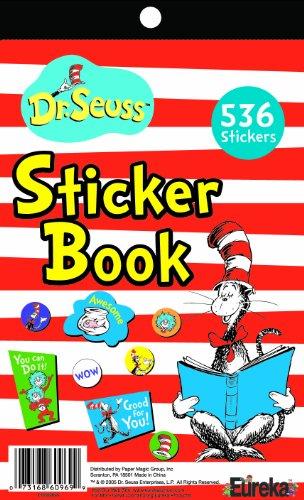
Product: Eureka Educational Cat in The Hat Sticker Book for Classroom Decoration, 1pc
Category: Toys & Games | Arts & Crafts | Stickers
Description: Includes 1 Cat in the Hat Assorted Sticker Book and 536 individual stickers.
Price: $8.84
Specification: ASIN:B000STH02E|ShippingWeight:2.24ounces(Viewshippingratesandpolicies)|DomesticShipping:ItemcanbeshippedwithinU.S.|InternationalShipping:ThisitemcanbeshippedtoselectcountriesoutsideoftheU.S.LearnMore|DateFirstAvailable:June20,2006